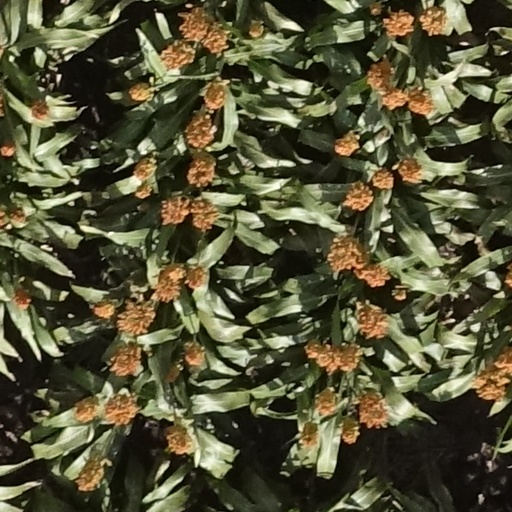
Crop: sorghum